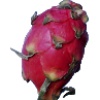
Label: Pitahaya Red 1